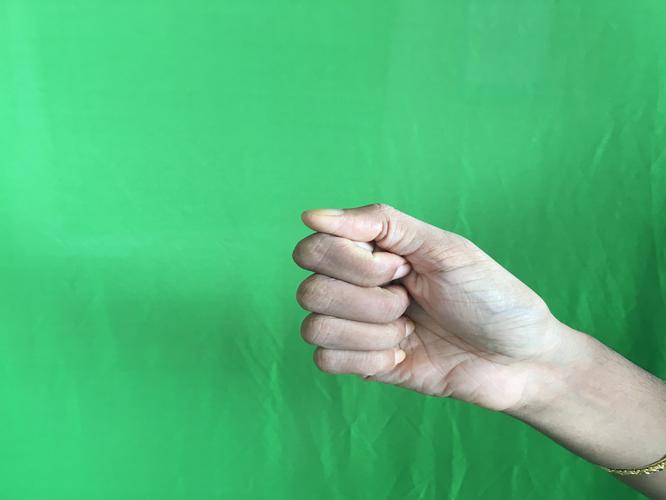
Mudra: Mushti
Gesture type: single_hand